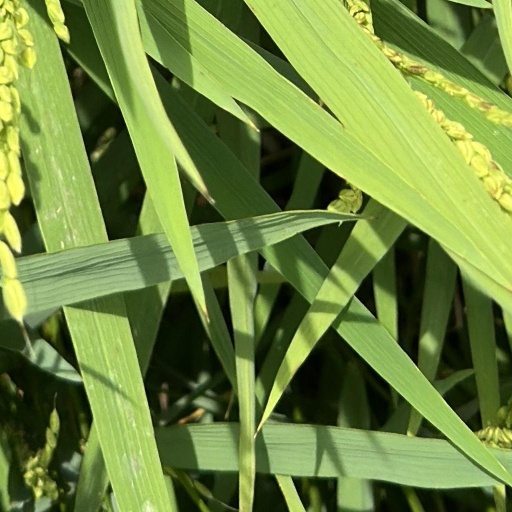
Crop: rice